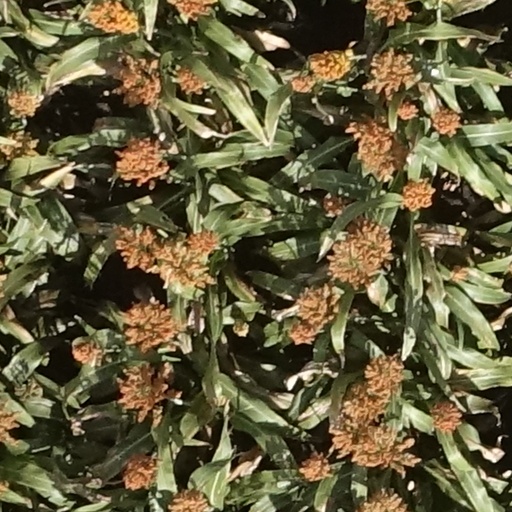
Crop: sorghum